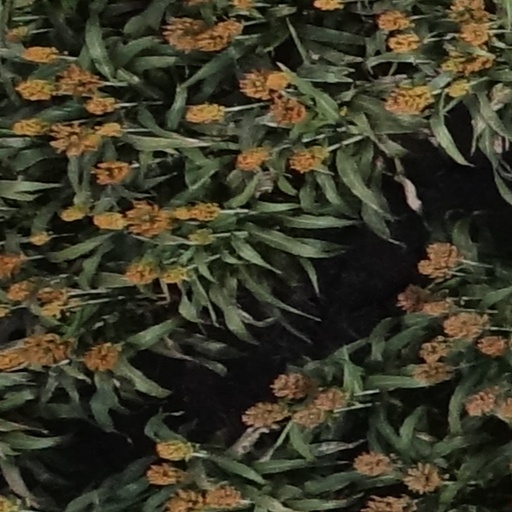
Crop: sorghum